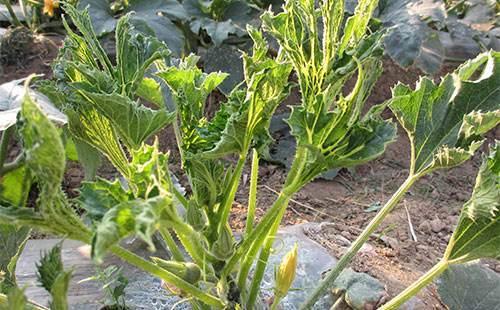
Plant: Zucchini
Disease: zucchini yellow mosaic virus